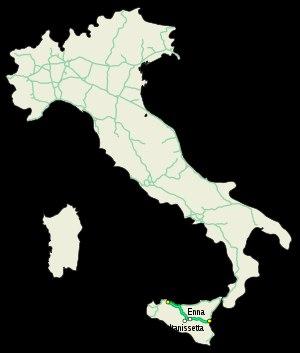
L’autoroute italienne A19 est une autoroute sans péage qui relie le périphérique de Catane avec celui de Palerme, traversant ainsi la Sicile du centre selon un parcours de 199 km.